History of rail transport in Russia

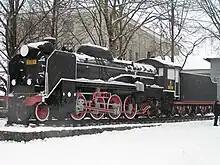
Japanese D51 steam locomotive outside the Yuzhno-Sakhalinsk Railway Station Sakhalin Island, Russia (2007)

As a result of the World War II victory over Japan, the southern half of Sakhalin Island was returned to Russia in 1945. The railway network built by the Japanese during their forty years of control of Southern Sakhalin now became part of Soviet Railways as well (as a separate Sakhalin Railway), the only rail system within USSR (or today's Russia).